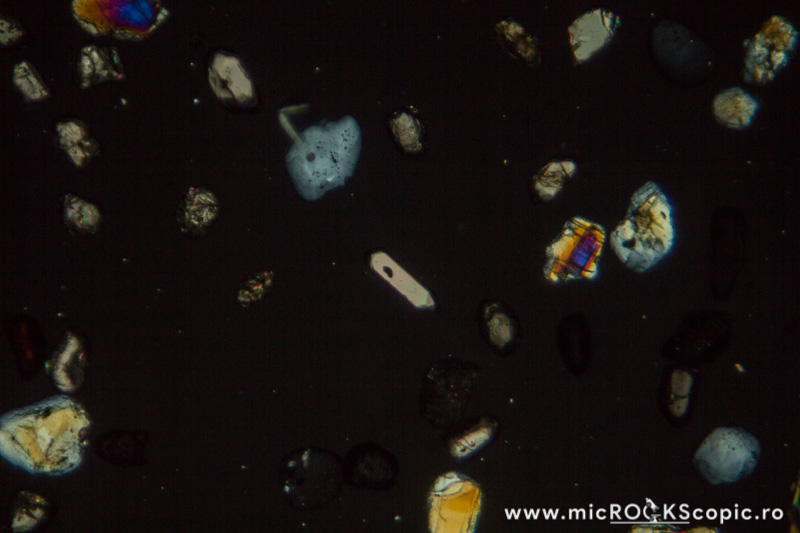
Mineral: zircon